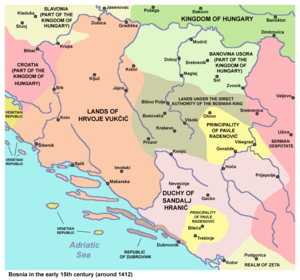
Hrvoje Vukčić Hrvatinić était ban de Croatie, grand duc de Bosnie et duc de Split. Il appartenait à la puissante dynastie croato-bosnienne des Hrvatinić. En 1403, il fut nommé régent de Royaume de Hongrie, de Croatie et de Dalmatie. Il fut également un membre éminent de l'Église bosnienne.
La dynastie des Hrvatinić était une famille de puissants féodaux bosniens et croates. Elle a dominé la Bosnie, la Croatie et la Dalmatie entre le XIIIᵉ siècle et le XVᵉ siècle. Les familles Vojsalić et Dragišić sont deux branches cadettes de la dynastie. L'un de ses plus illustres représenant fut Hrvoje Vukčić, qui contrôla de vastes domaines au début du XVᵉ siècle.